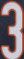
Number: 3